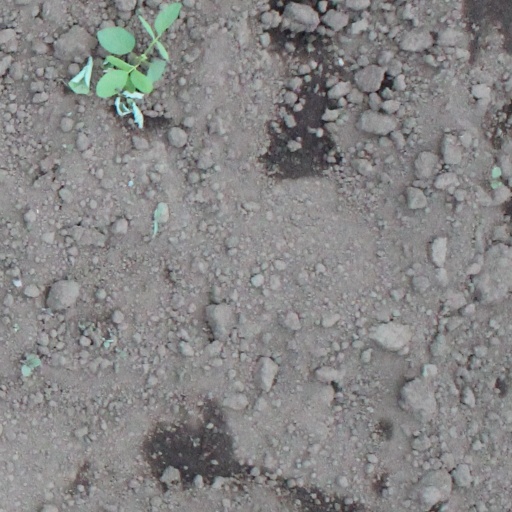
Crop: soybean